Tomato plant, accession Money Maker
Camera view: vertical (180 deg); turntable rotation: 150 degrees
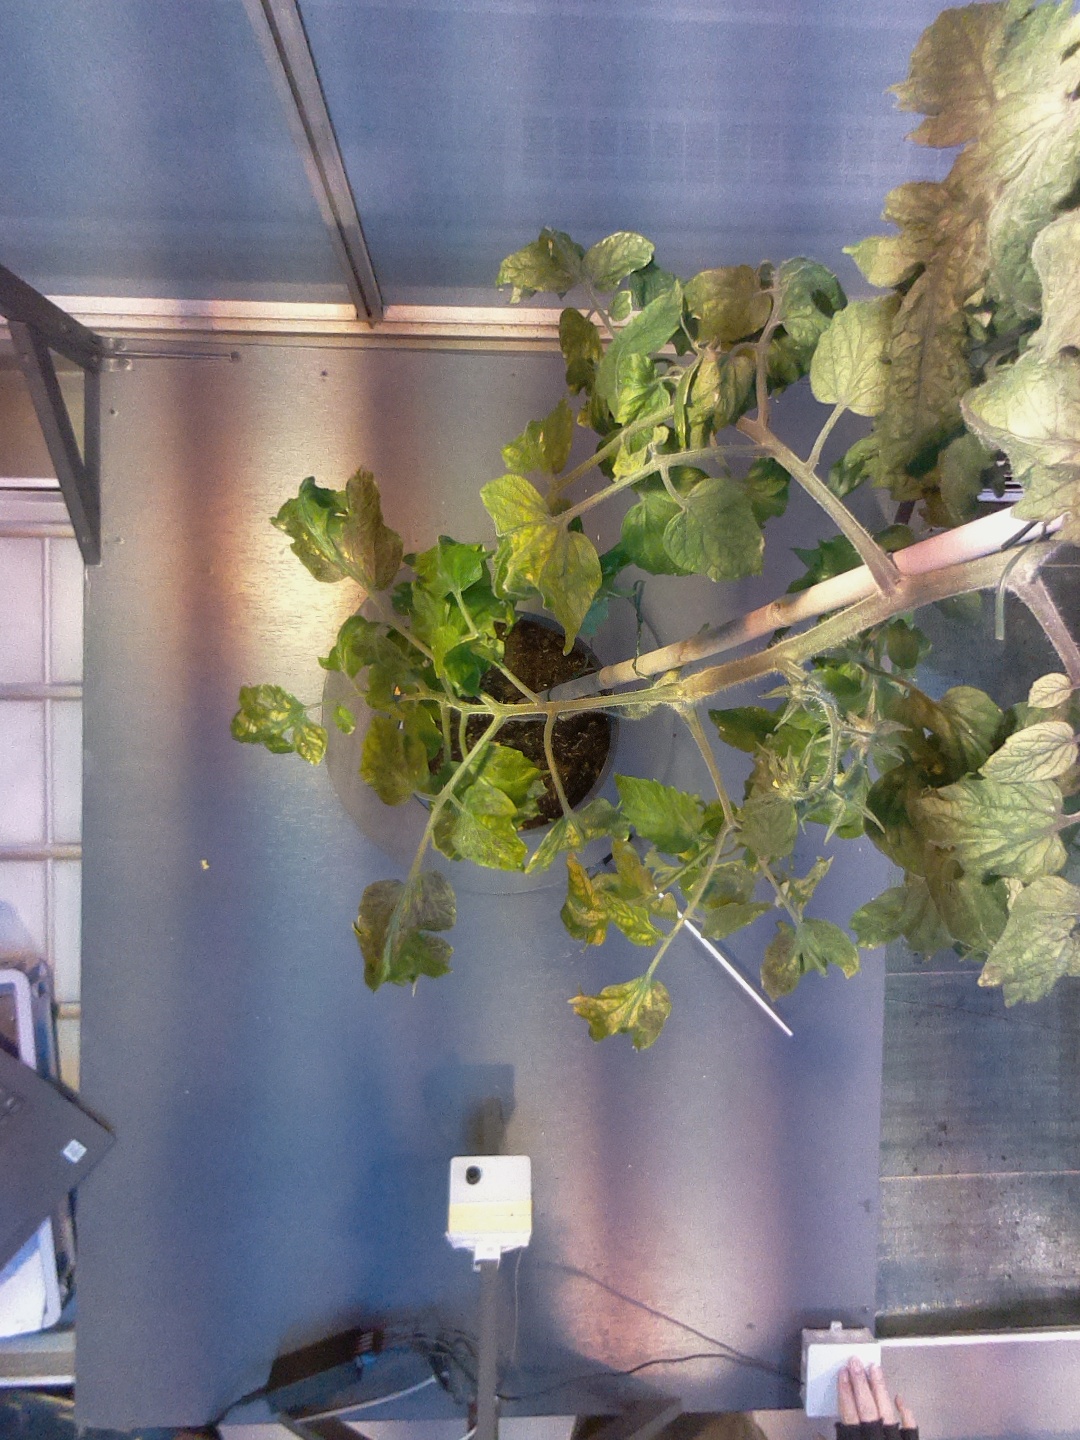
BBCH growth stage 71: 10%-20% of final fruit size